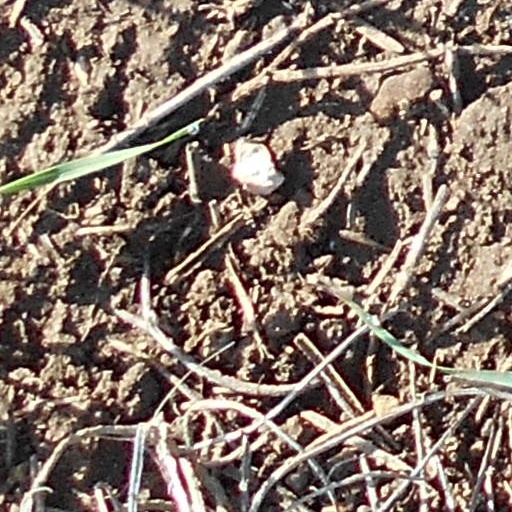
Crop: wheat